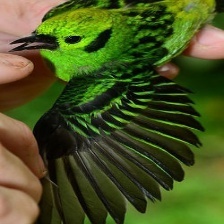
Species: EMERALD TANAGER
Scientific name: TANGARA FLORIDA